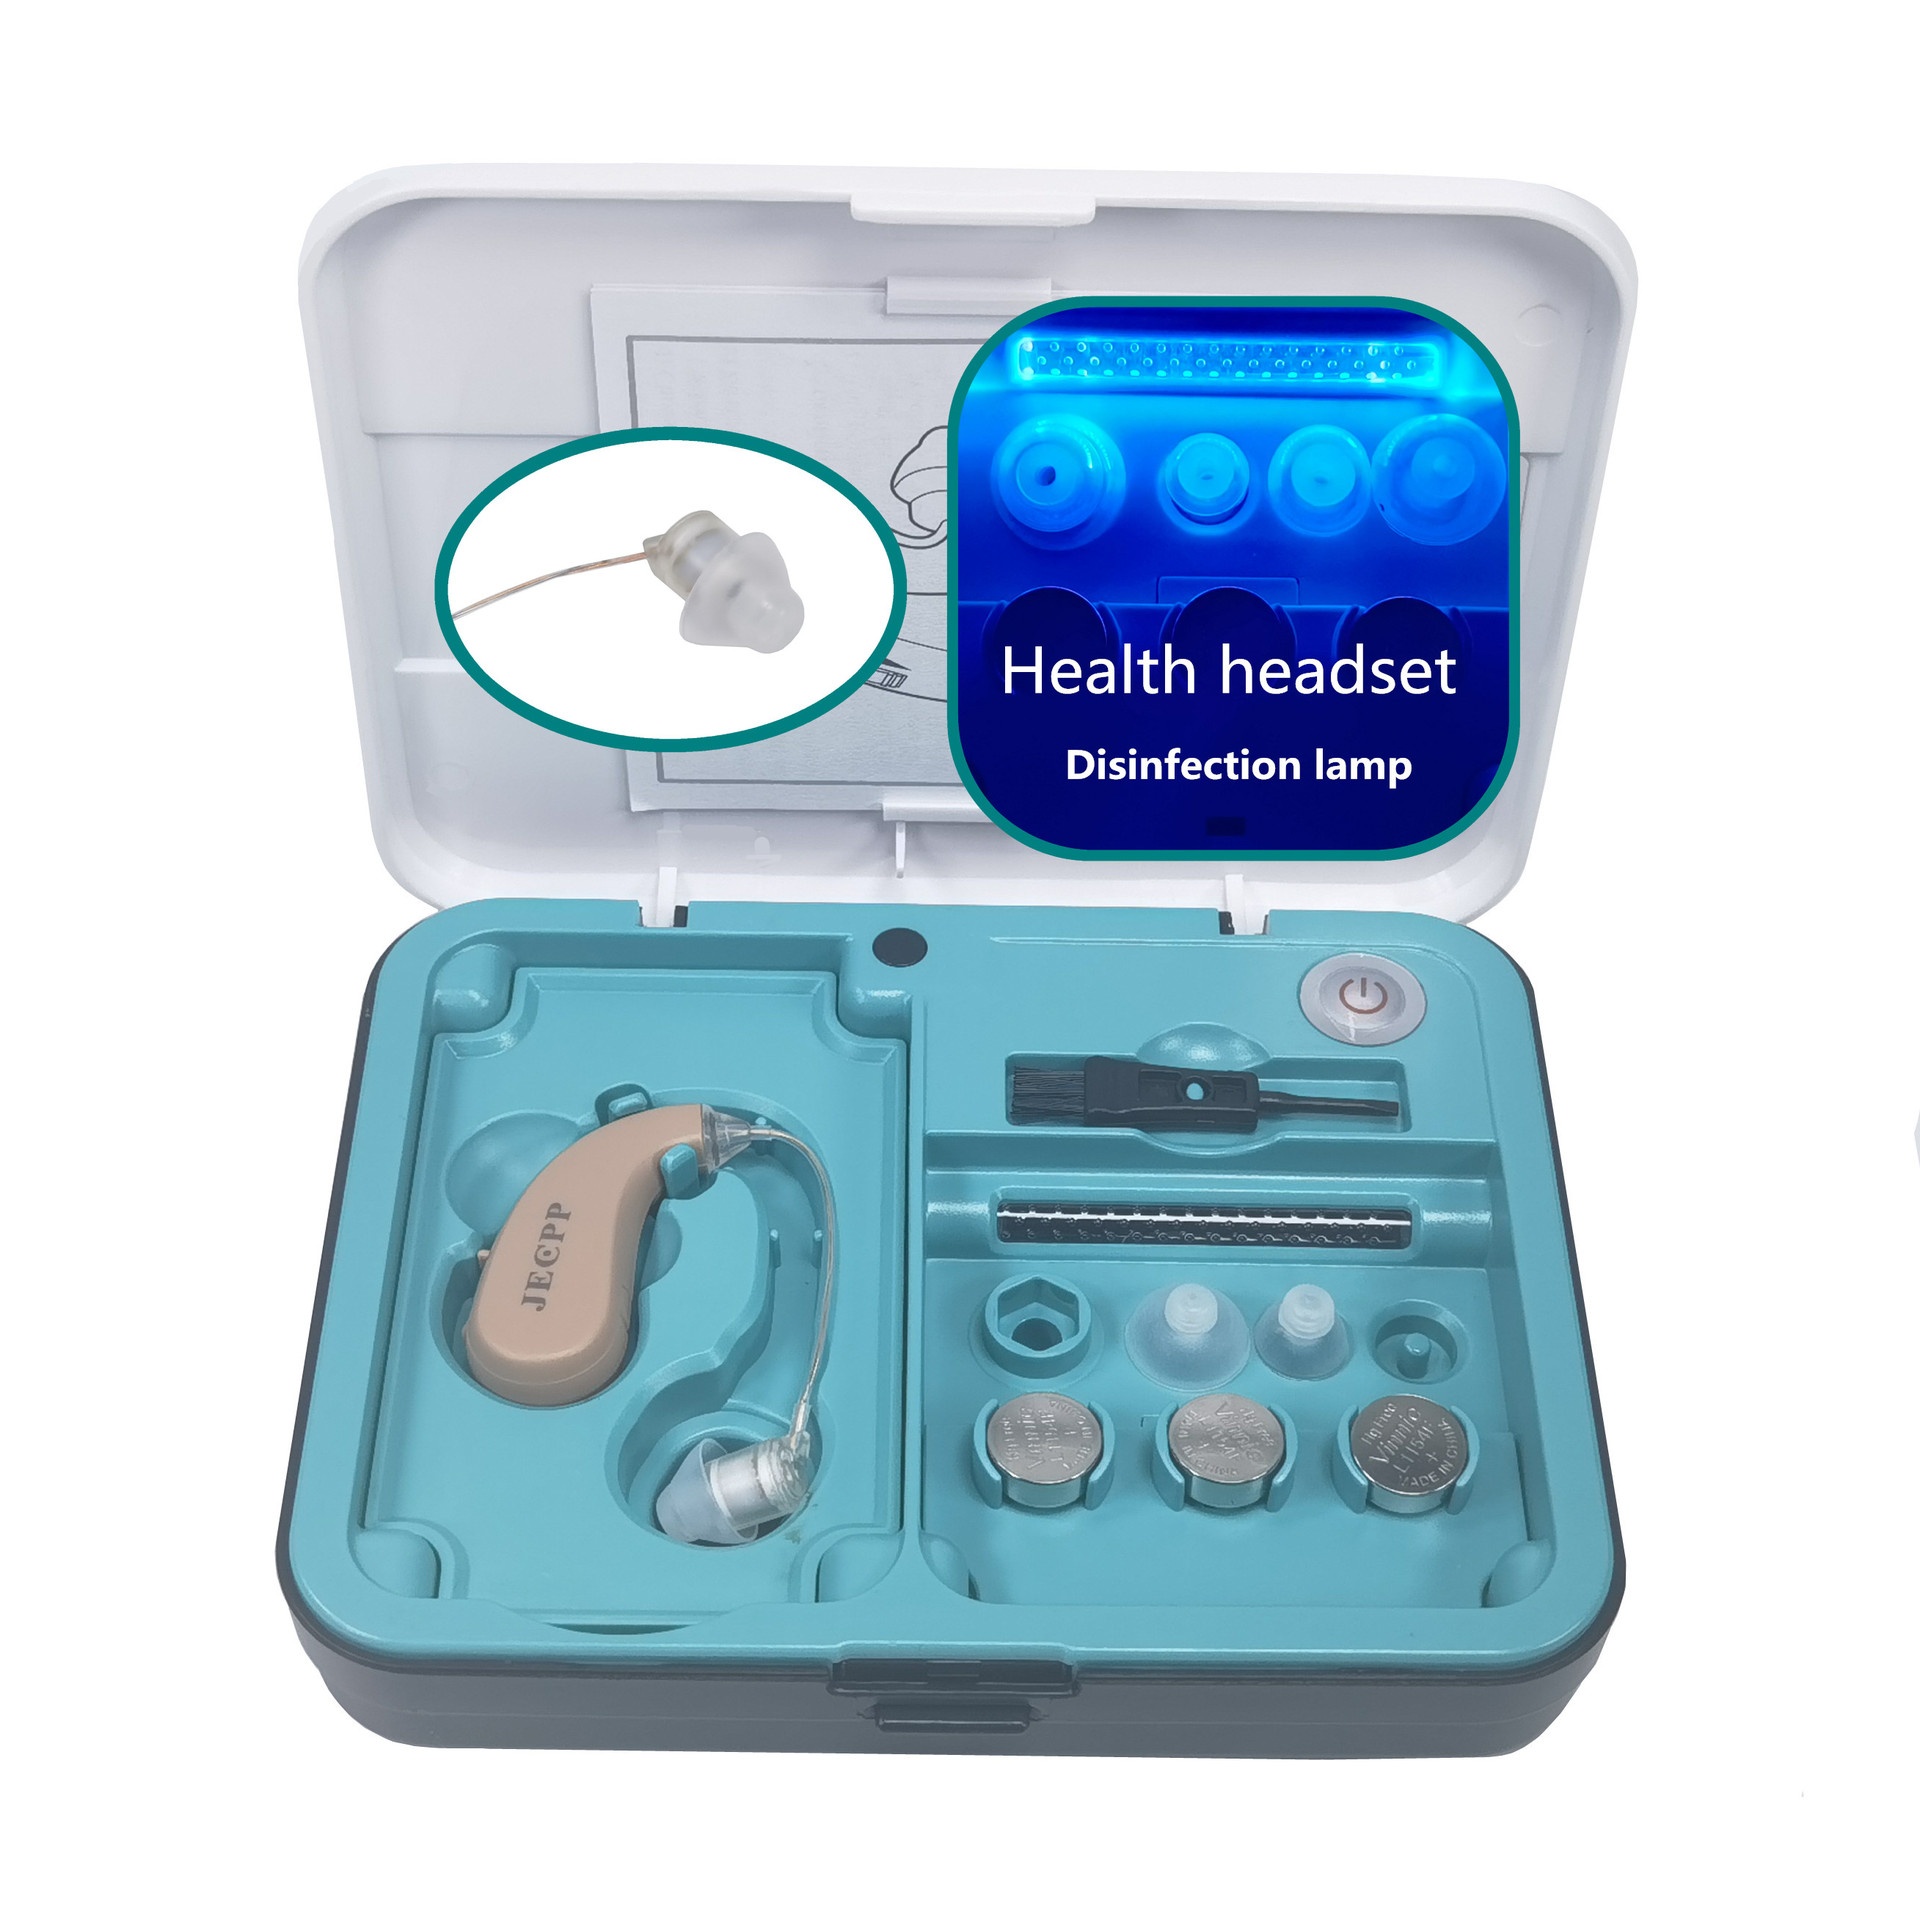
UV Sterilization Hearing Aid Headset
Product information: Color: skin color Interface: USB 3.0 Battery capacity: 200MA Operation mode: Button Wearing method: ear hook Packing list: Earphone earplugs three battery instruction sterilization packing box*1set Product Image:
Brand: AmazingSaving
Category: Health & Beauty > Health Care > Hearing Aids > Mini Behind-The-Ear (mBTE) Hearing Aids